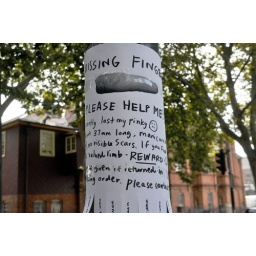
Street advertisement on pole in Sydney street lamenting loss of a finger.